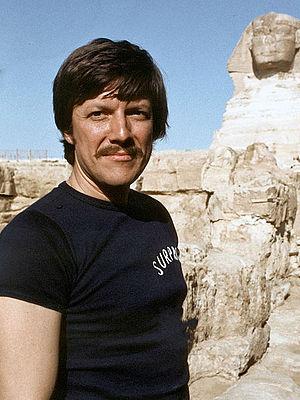
Ambrogio Fogar, né le 13 août 1941 à Milan et mort le 24 août 2005 à Milan, est un navigateur, explorateur, écrivain et présentateur de télévision, pilote de rallye et aventurier polyvalent.